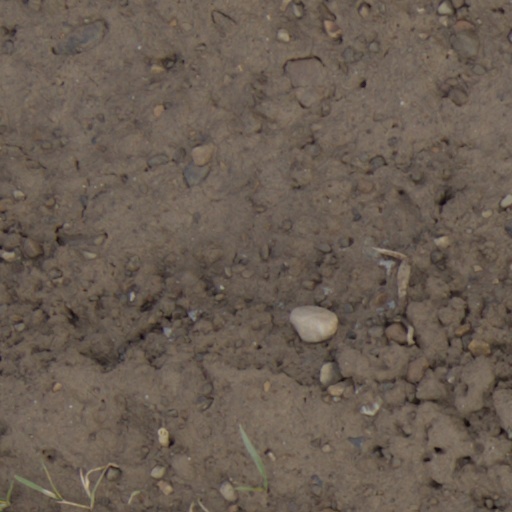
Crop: wheat